2020 WRC2 Championship

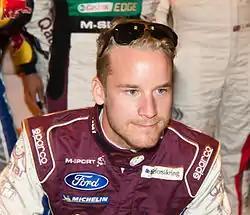
Mads Østberg won the 2020 WRC-2 category.

The 2020 FIA WRC2 Championship was the eighth season of WRC2, a rallying championship organised and governed by the Fédération Internationale de l'Automobile as the second-highest tier of international rallying. The category was open to cars entered by manufacturers and complying with R5 regulations.